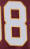
Number: 8